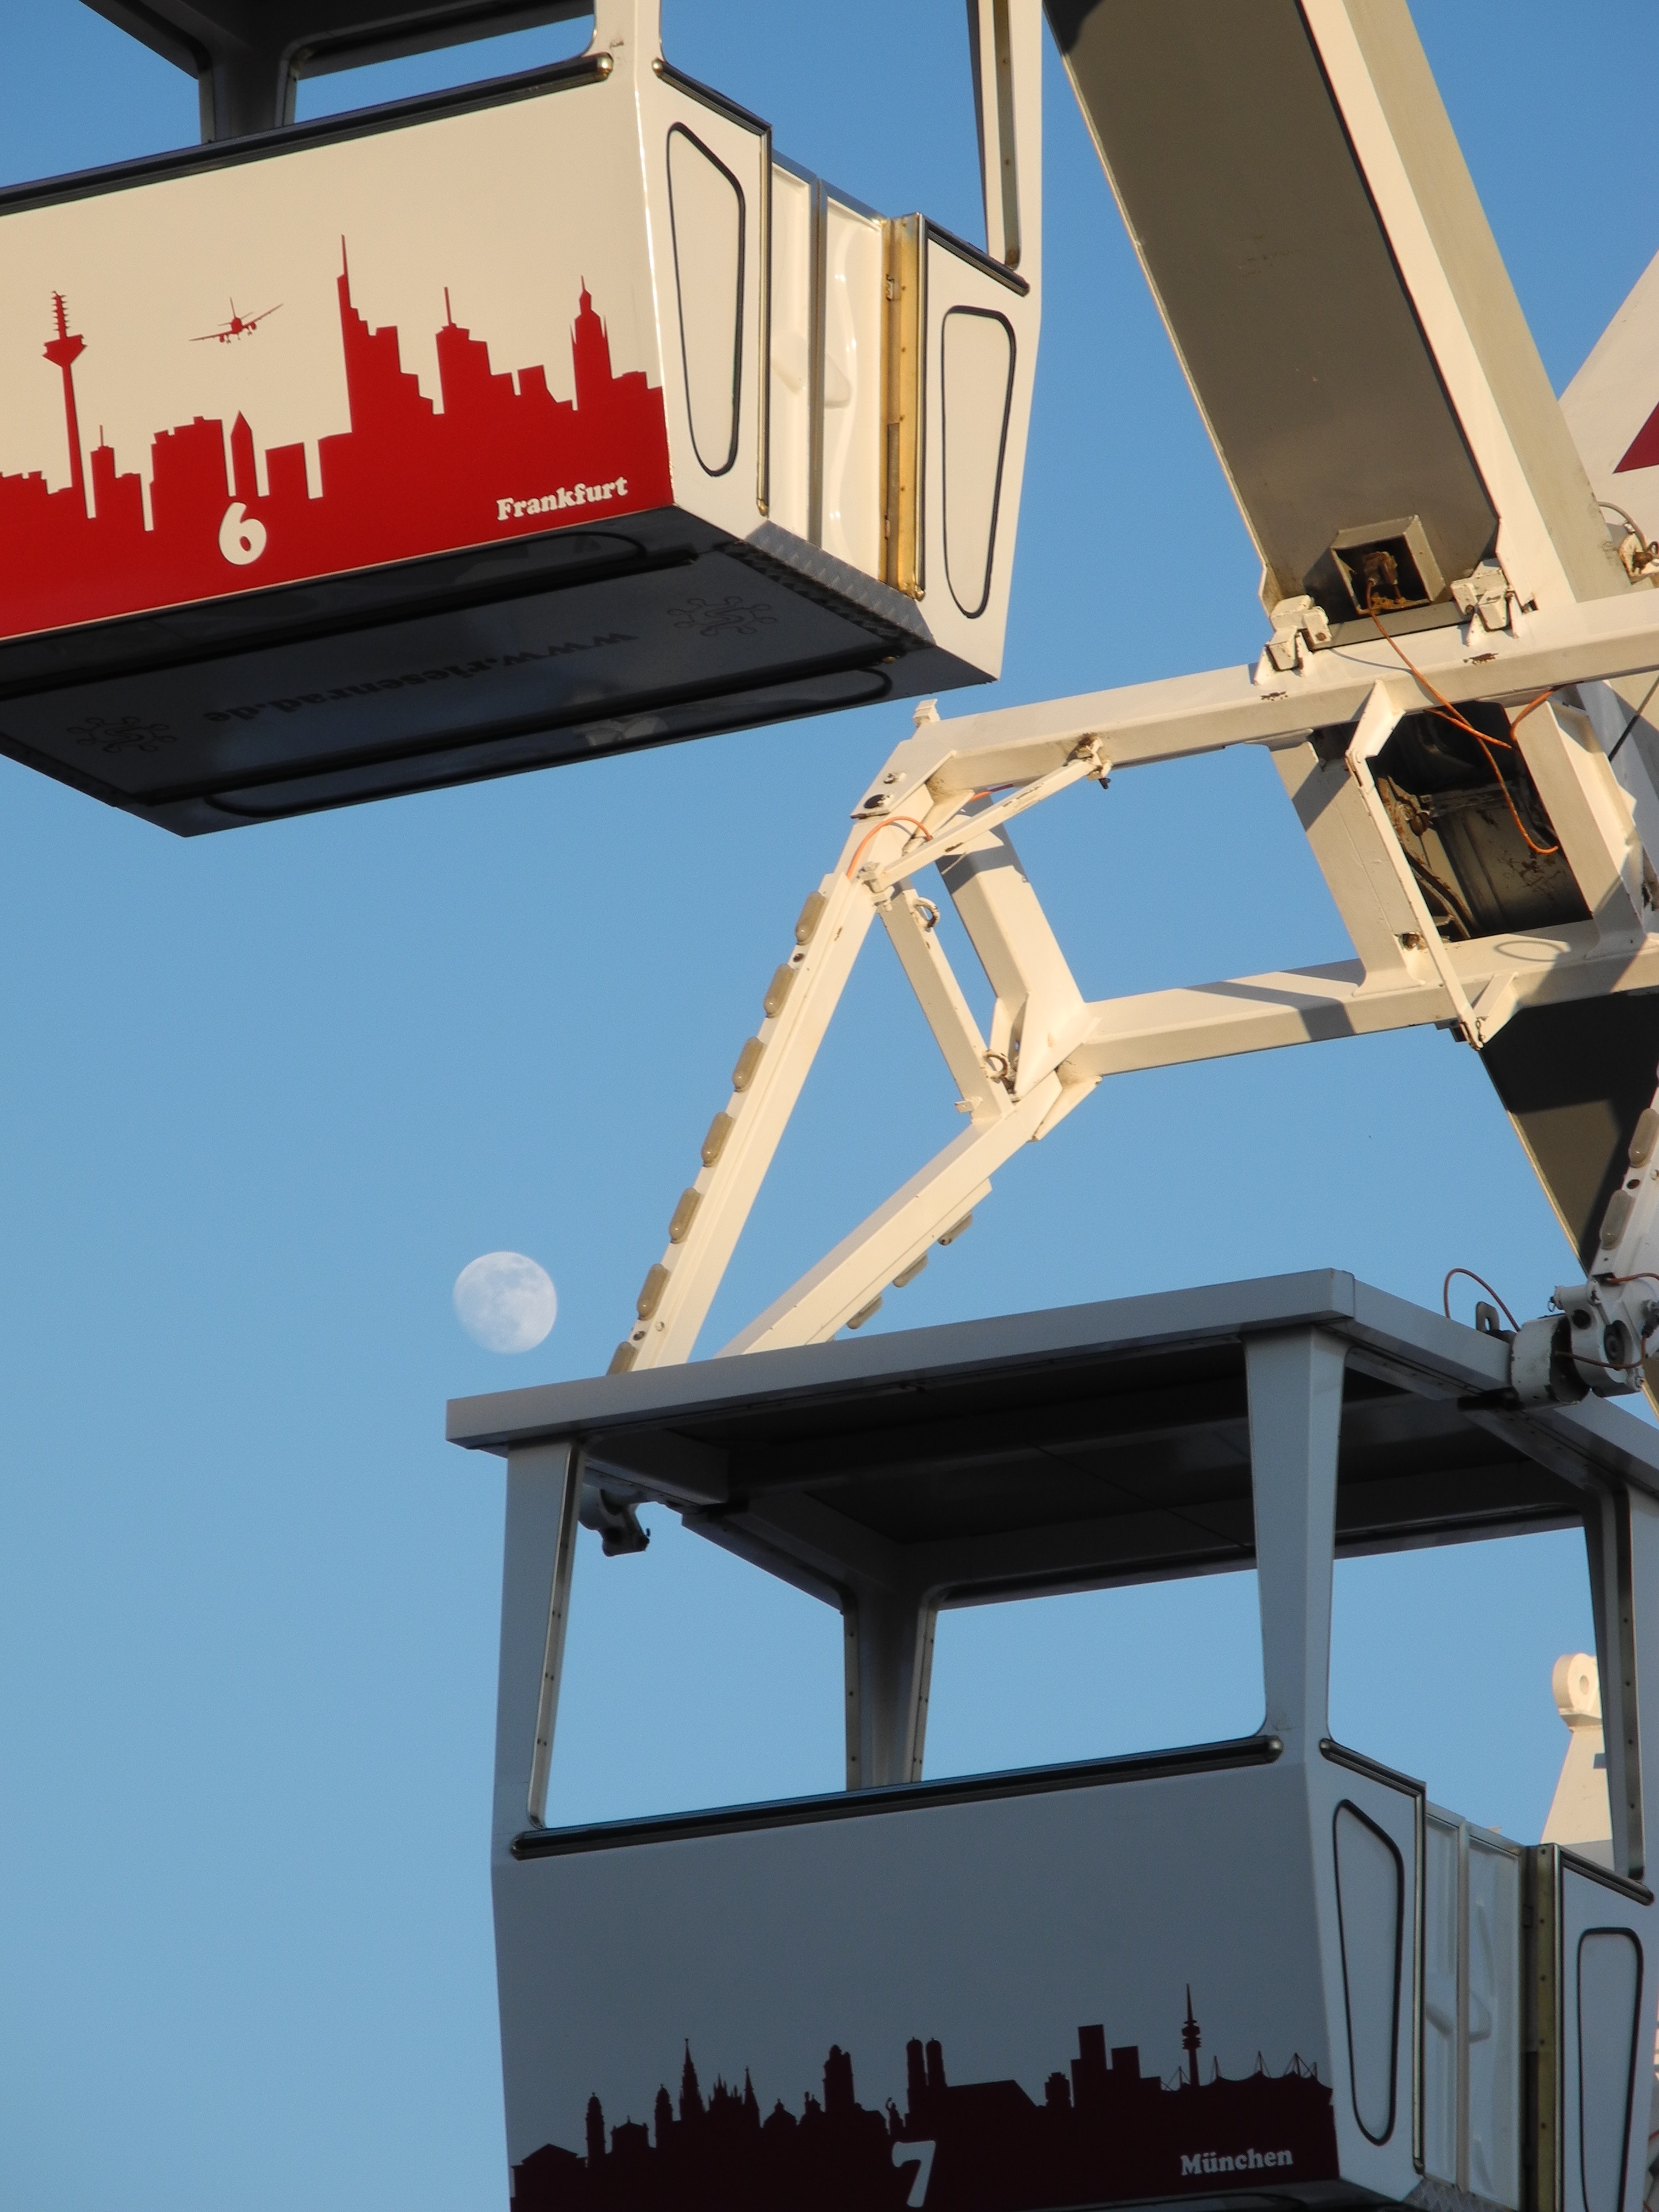
vehicle, ferris wheel, tower, mast, port, lighting, full moon, gondola, elbe, frankfurt, hamburg, hanseatic city, harbour city, landungsbr cken, construction equipment, please donate, coffee donation, paypal, please appreciate